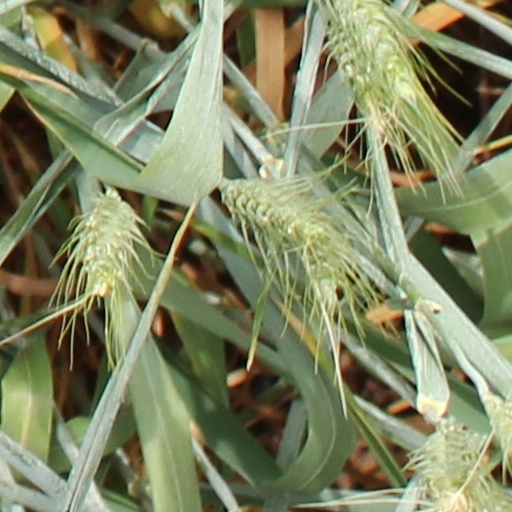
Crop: wheat